Elangakurichy

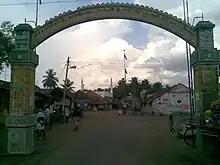
Anna Valavu

The village is well connected to other parts of Trichy and Tamil Nadu through National Highway 45 and by the railway network. National Highway 45 passes by, 2 km from village. This NH-45 connects Trichy and Dindigul. Transport is provided by the State owned Tamil Nadu State Transport Corporation (TNSTC), and private bus transport, directly connects Pudukkottai. Recently the state capital Chennai was connected to Elangakurichy by the Tamil Nadu State Transport Corporation.